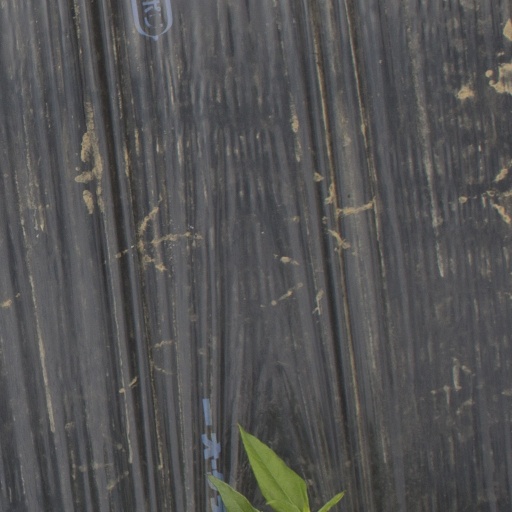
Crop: Jerusalem artichoke